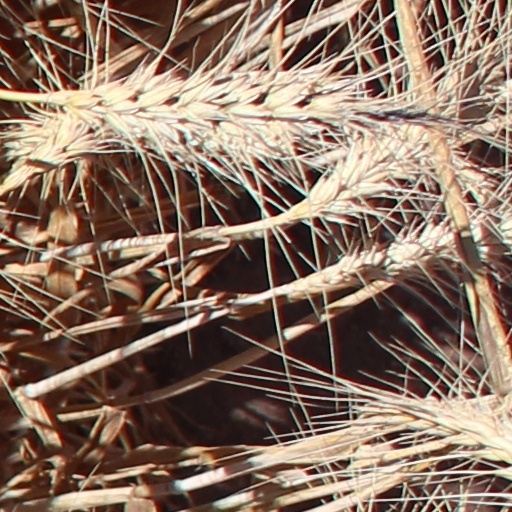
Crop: wheat